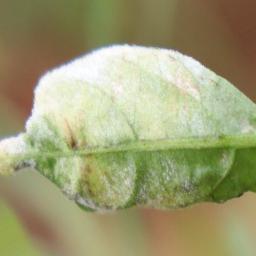
Label: powdery mildew